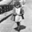
Label: girl